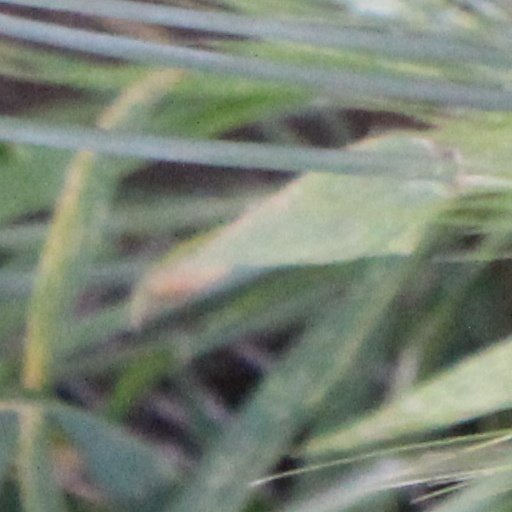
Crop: wheat